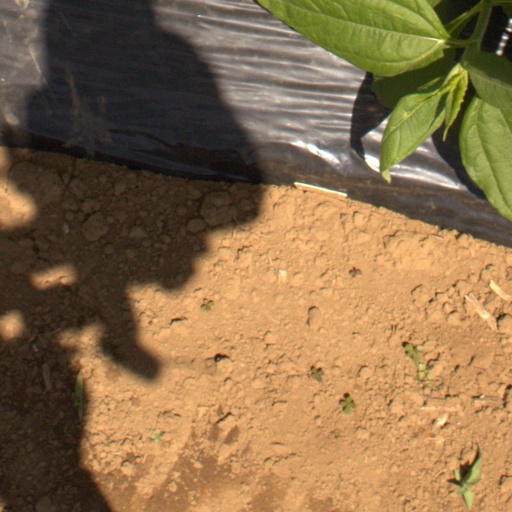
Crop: Jerusalem artichoke